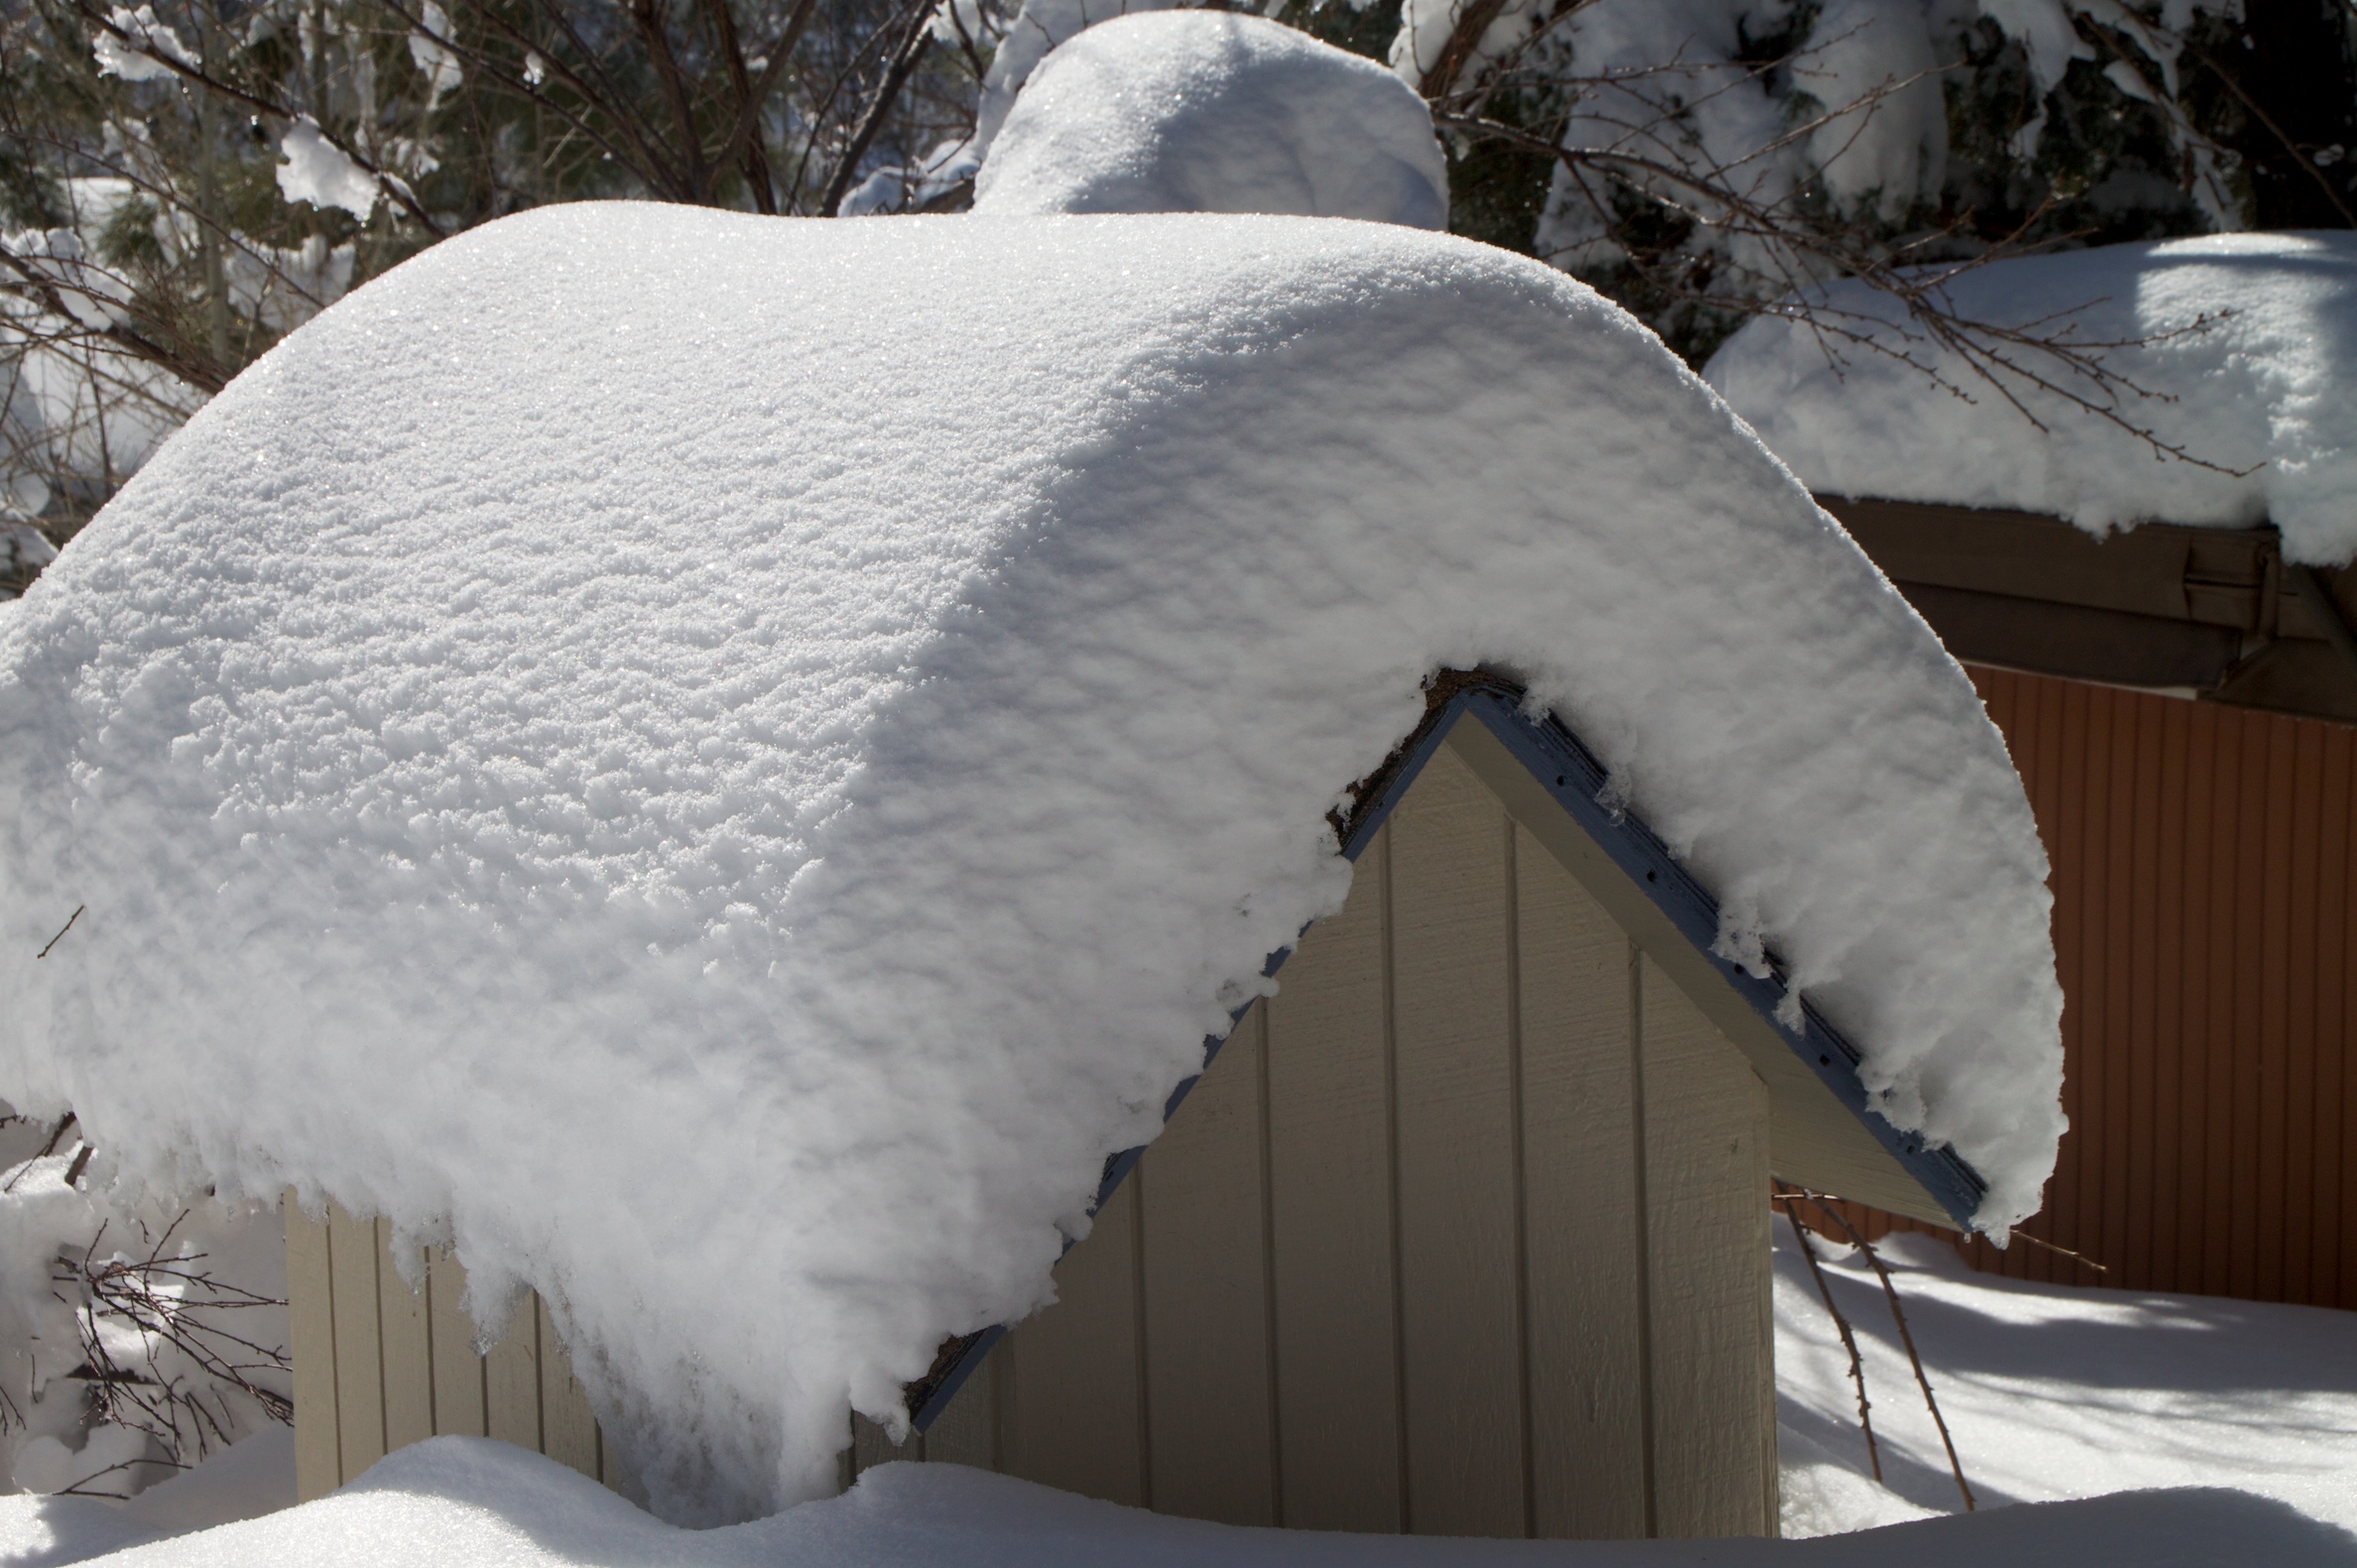
snow, winter, white, ice, weather, season, freezing